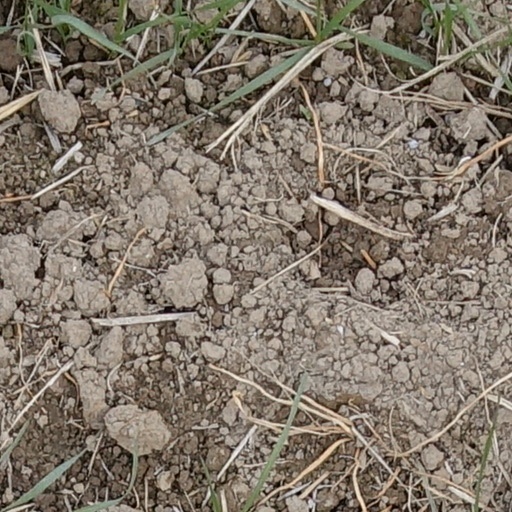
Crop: wheat